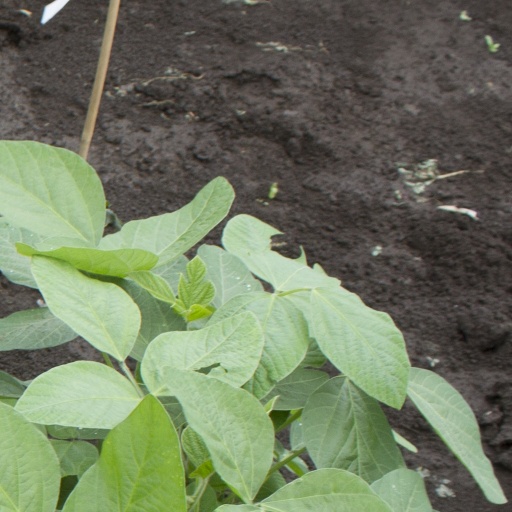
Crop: soybean